Joab Mershon House

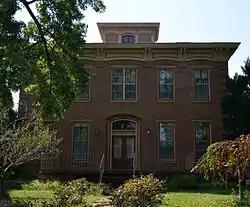

The Joab Mershon House is a historic house located at 507 West 5th Street in Vermont, Illinois. Joab Mershon, a local pork packer and banker, had the house built for his family in 1859. The house has an Italianate design with Greek Revival elements; at the time of its construction, the former style was emerging in popularity while the latter was declining, and the house represents a transitional work between the two styles. The Italianate influence is seen most prominently in the hip roof, which features a bracketed cornice and a cupola with matching brackets. Key Greek Revival elements include the dentillation on the entrance and cupola and the ornamental cast iron lintels. The house's interior has a four-over-four plan, which features four rooms on each floor and a central hallway.